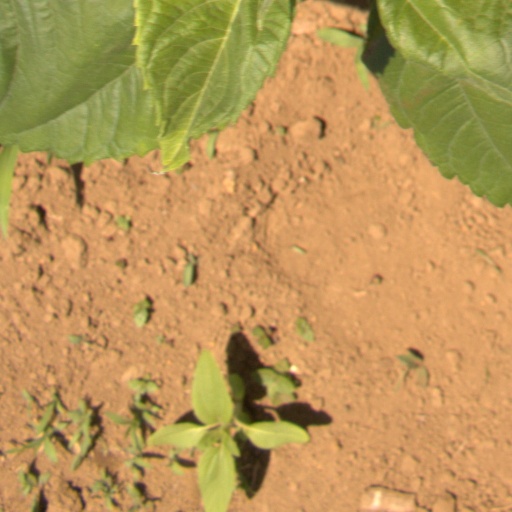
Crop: Jerusalem artichoke